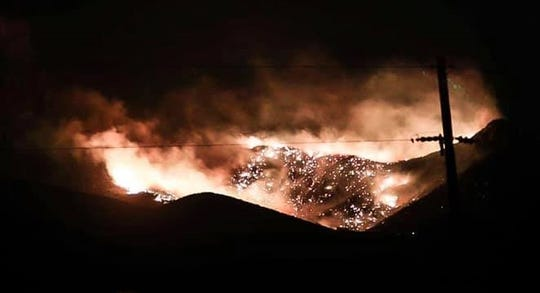
Fire: yes
Smoke: yes